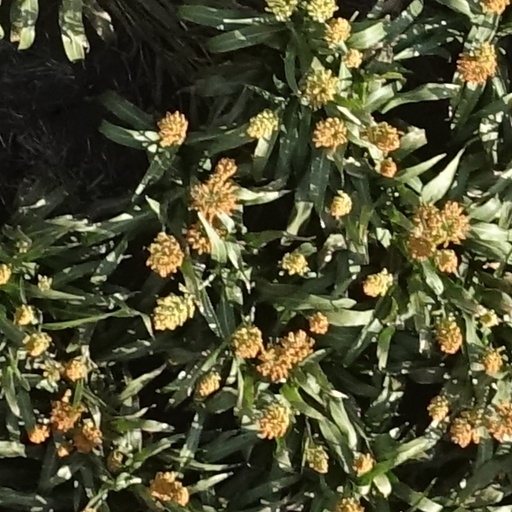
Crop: sorghum